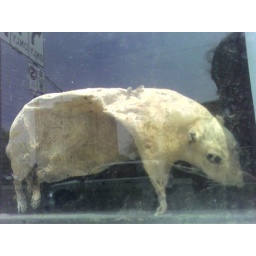
flat rat II, this guy was petrified, found in a building on high street by some renovators.